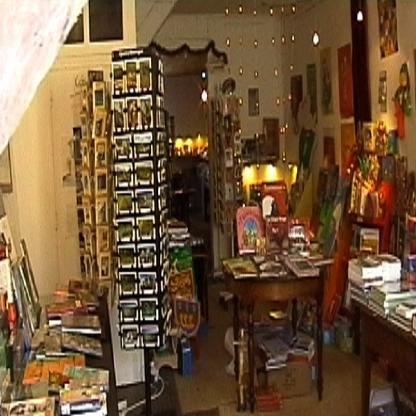
Scene: Indoor